Beyond Therapy

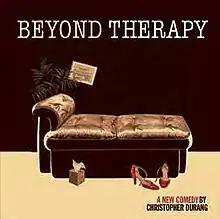

Beyond Therapy is a 1981 American play written by Christopher Durang.